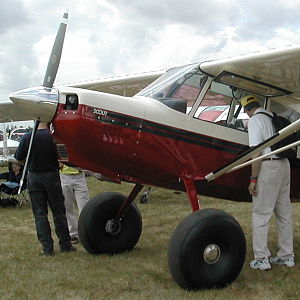
Bushfly
En American Champion Scout. Bemærk de overdrevent store tundradæk til dårlige overflader.
Et bushfly er et fly som bliver benyttet til passager- og fragtflyvning udenfor det normale rutenet, til destinationer der ligger i fjerne og underudviklede områder af et land, som for eksempel den nordlige del af Canada, Alaskas tundra, den afrikanske bush, eller Australiens Outback. De bliver benyttet hvor infrastrukturen for overfladetransport er utilstrækkelig eller ikke-eksisterende.